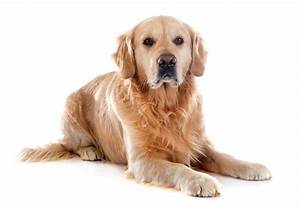
Label: gatto